Julian Hall (British Army officer)

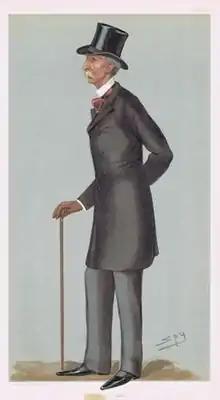
Julian Hall

Lieutenant-General Julian Hamilton Hall (17 January 1837 – 15 August 1911) was a British Army officer who became General Officer Commanding North Western District.